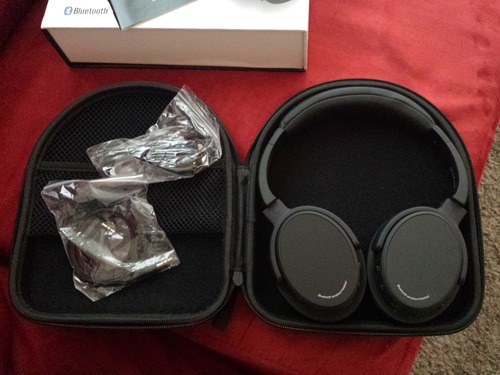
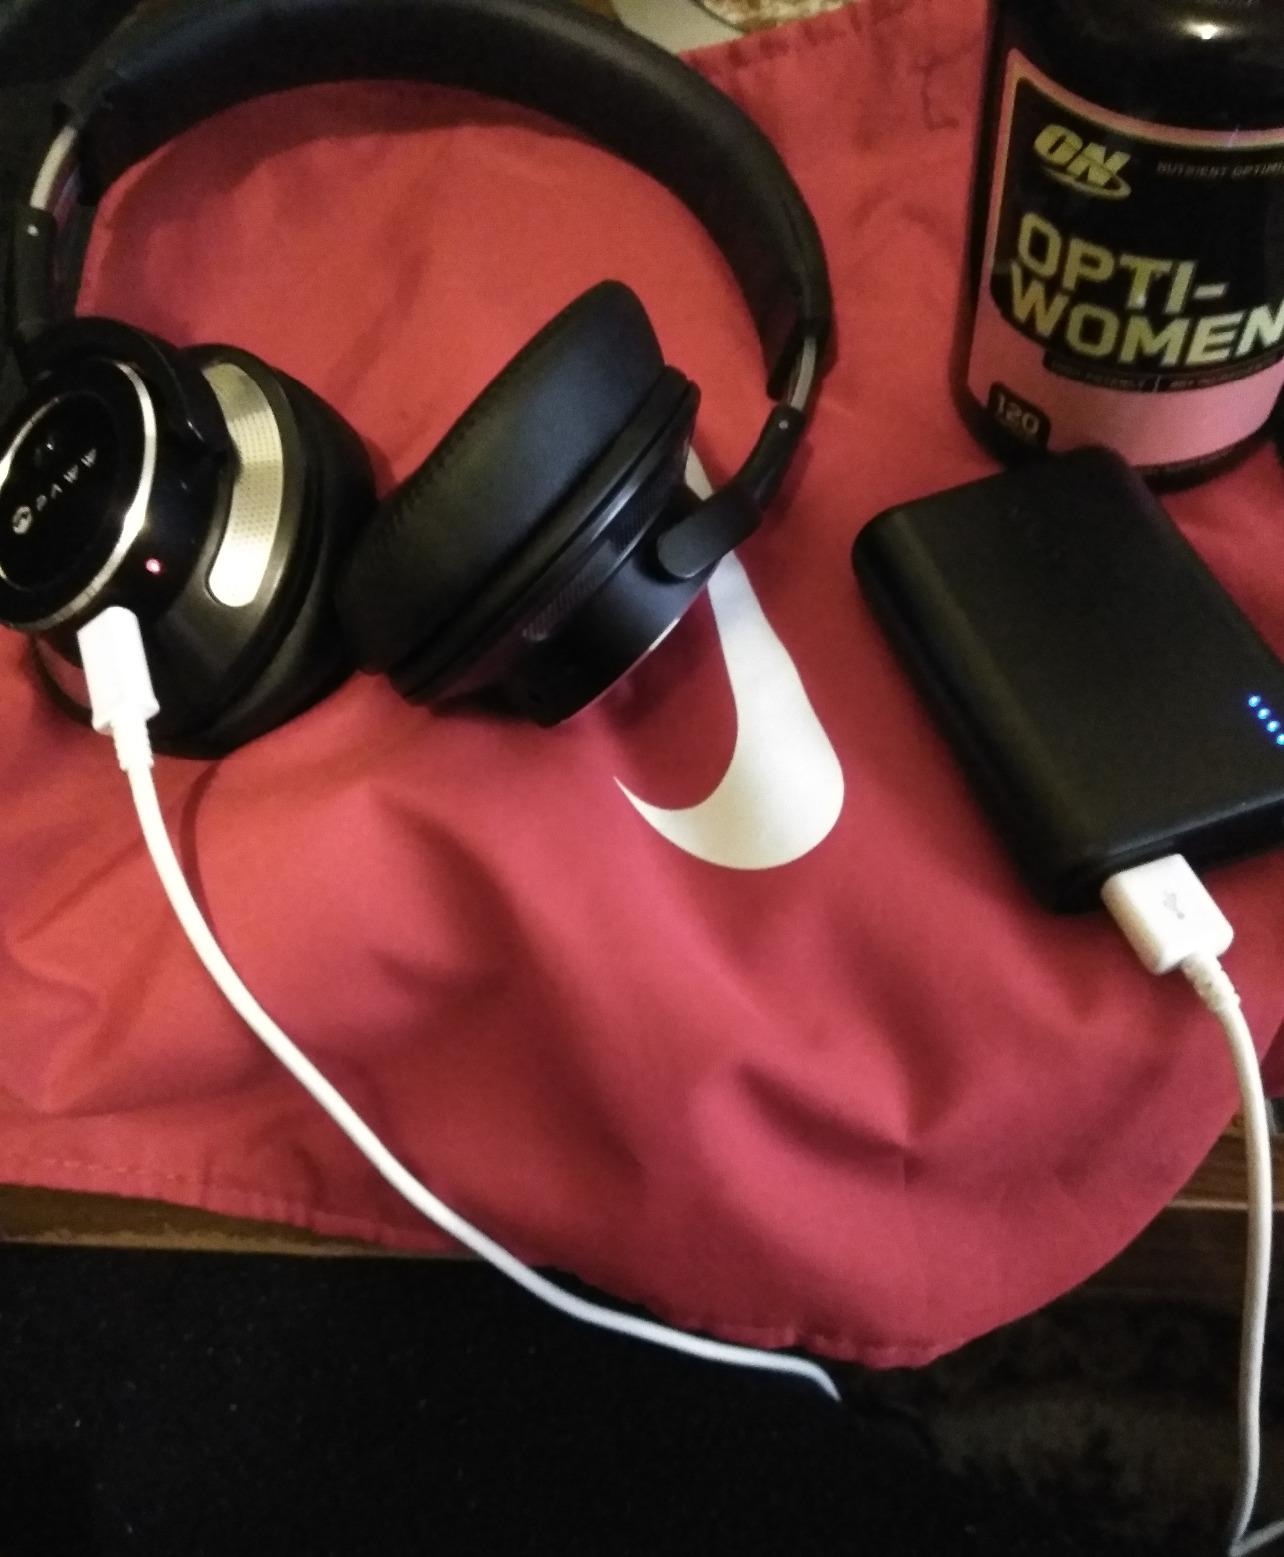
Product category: headphones
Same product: no